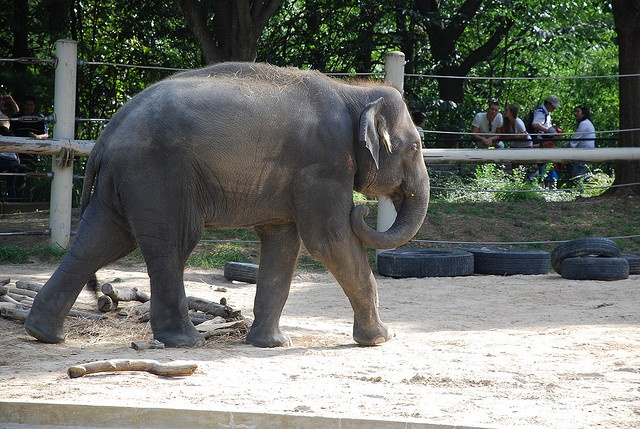
A small elephant walking around in its enclosure
A gray elephant walking around inside of an enclosure at a zoo.
An elephant walking in the sand in an enclosed area.
People watching an elephant walking at the zoo
The adult elephant walks across the sandy ground of his zoo habitat.